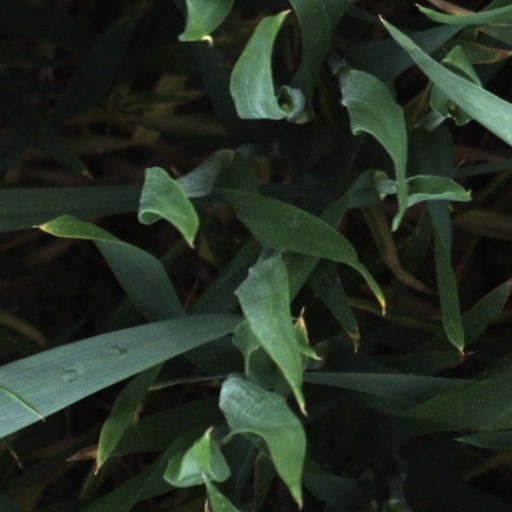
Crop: wheat